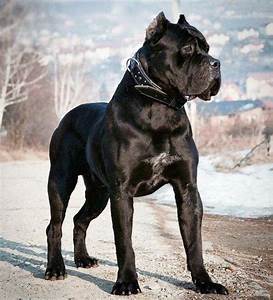
Label: dog